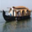
Label: ship